Baquates

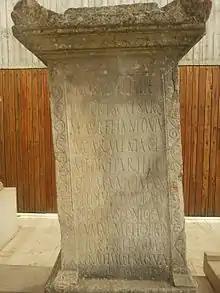
Monument commemorating the peace between the Romans and the Baquates under Ucmet (c.175)

The Baquates were a people living in Mauretania Tingitana under the Roman Empire. They are known from Greek and Latin literary sources and inscriptions of the second through fourth centuries AD.